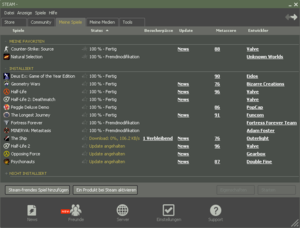
Steam La fenêtre principale de l'ancienne interface de Steam avec la liste des jeux
Steam est une plateforme de distribution de contenu en ligne, de gestion des droits et de communication développée par Valve et disponible depuis le 12 septembre 2003. Orientée vers les jeux vidéo, elle permet aux utilisateurs d'acheter des jeux, du contenu pour les jeux, de les mettre à jour automatiquement, de gérer la partie multijoueur des jeux et offre des outils communautaires autour des jeux utilisant Steam.